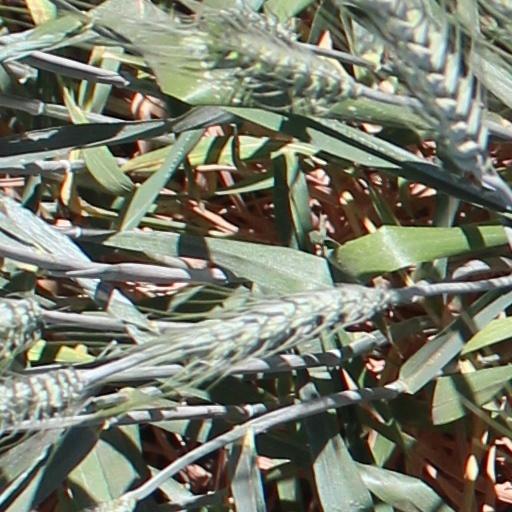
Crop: wheat